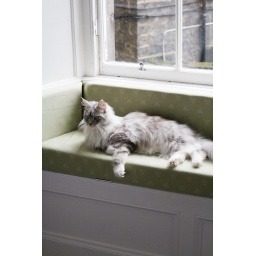
Fergus on the window seat in the new flat.